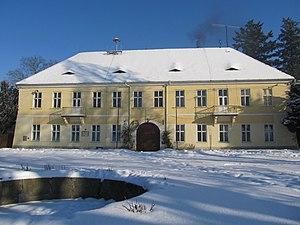
Merklín est un bourg du district de Plzeň-Sud, dans la région de Plzeň, en République tchèque. Sa population s'élevait à 1 194 habitants en 2018.